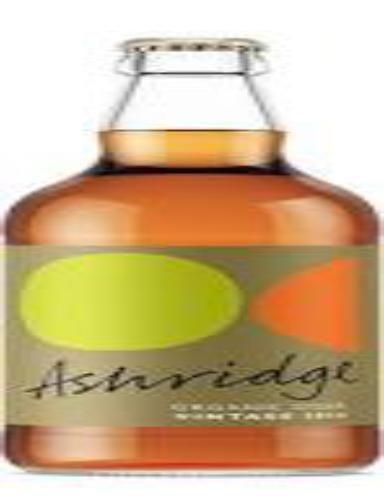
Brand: Ashridge Cider
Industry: Food